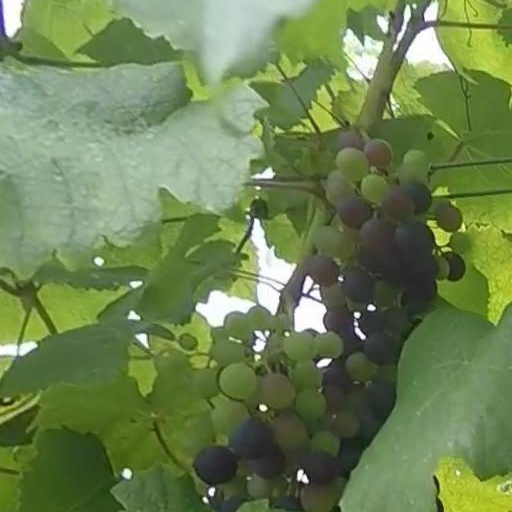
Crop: grape